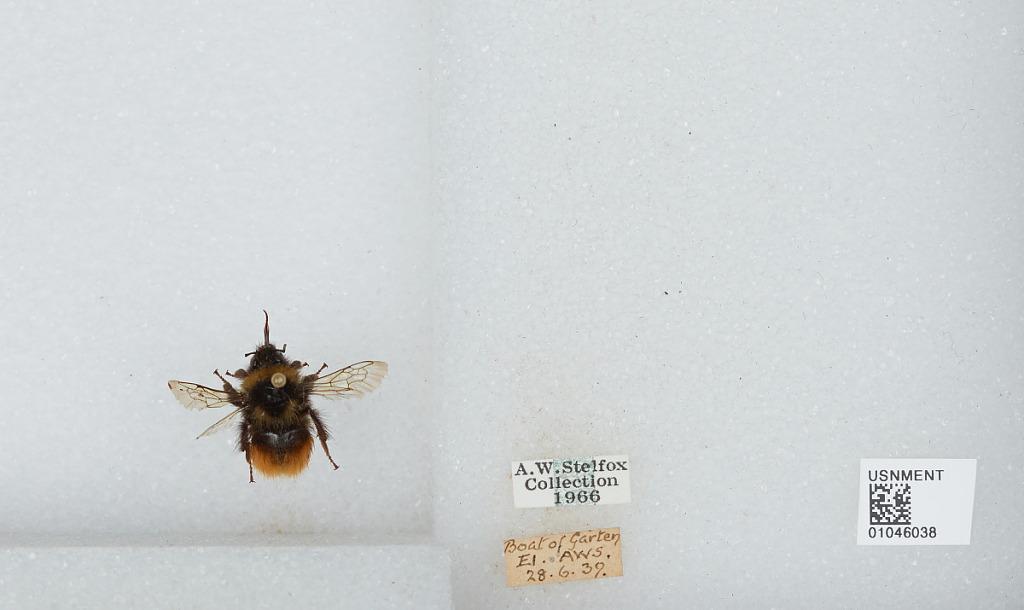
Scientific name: Bombus sp.
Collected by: EI & A. S.
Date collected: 1939-6-28
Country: United Kingdom
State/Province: Scotland
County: Highland
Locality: Boat of Garten
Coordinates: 57.2513, -3.74247